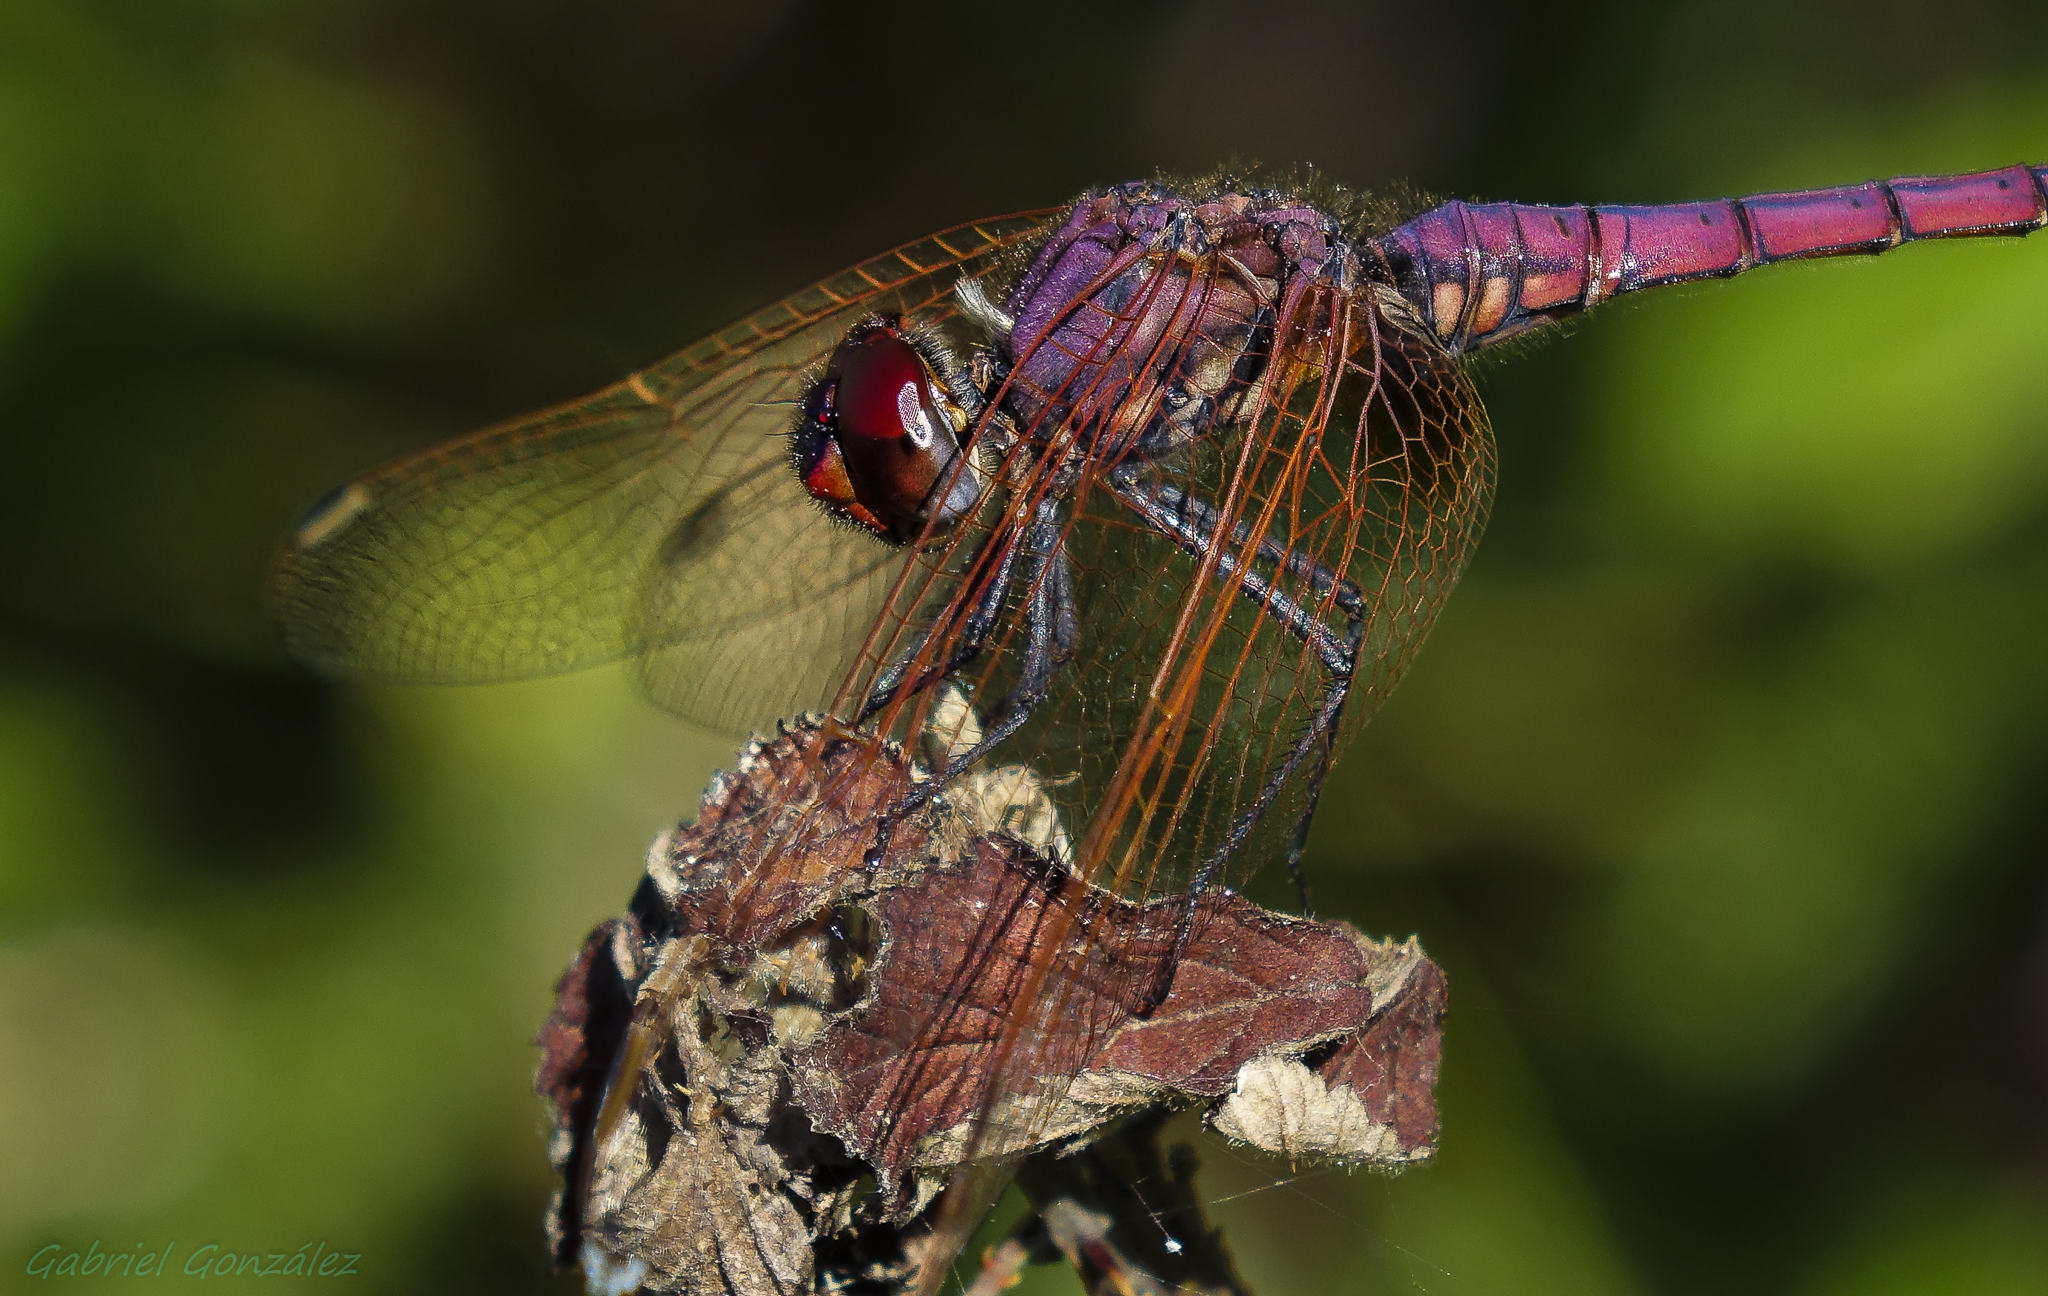
nature, photography, wildlife, green, insect, macro, fauna, invertebrate, close up, animals, dragonfly, naturaleza, damselfly, ggl1, gaby1, xovesphoto, animales, sonyrx10, rx10, gphoto, xelodegalicia, libelula, macro photography, arthropod, gabrielcoru a, plant stem, dragonflies and damseflies, net winged insects